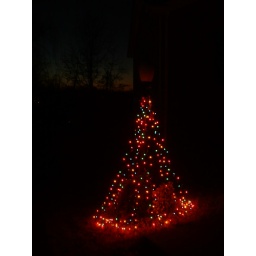
Wrap some lights around a pole and you have a tree